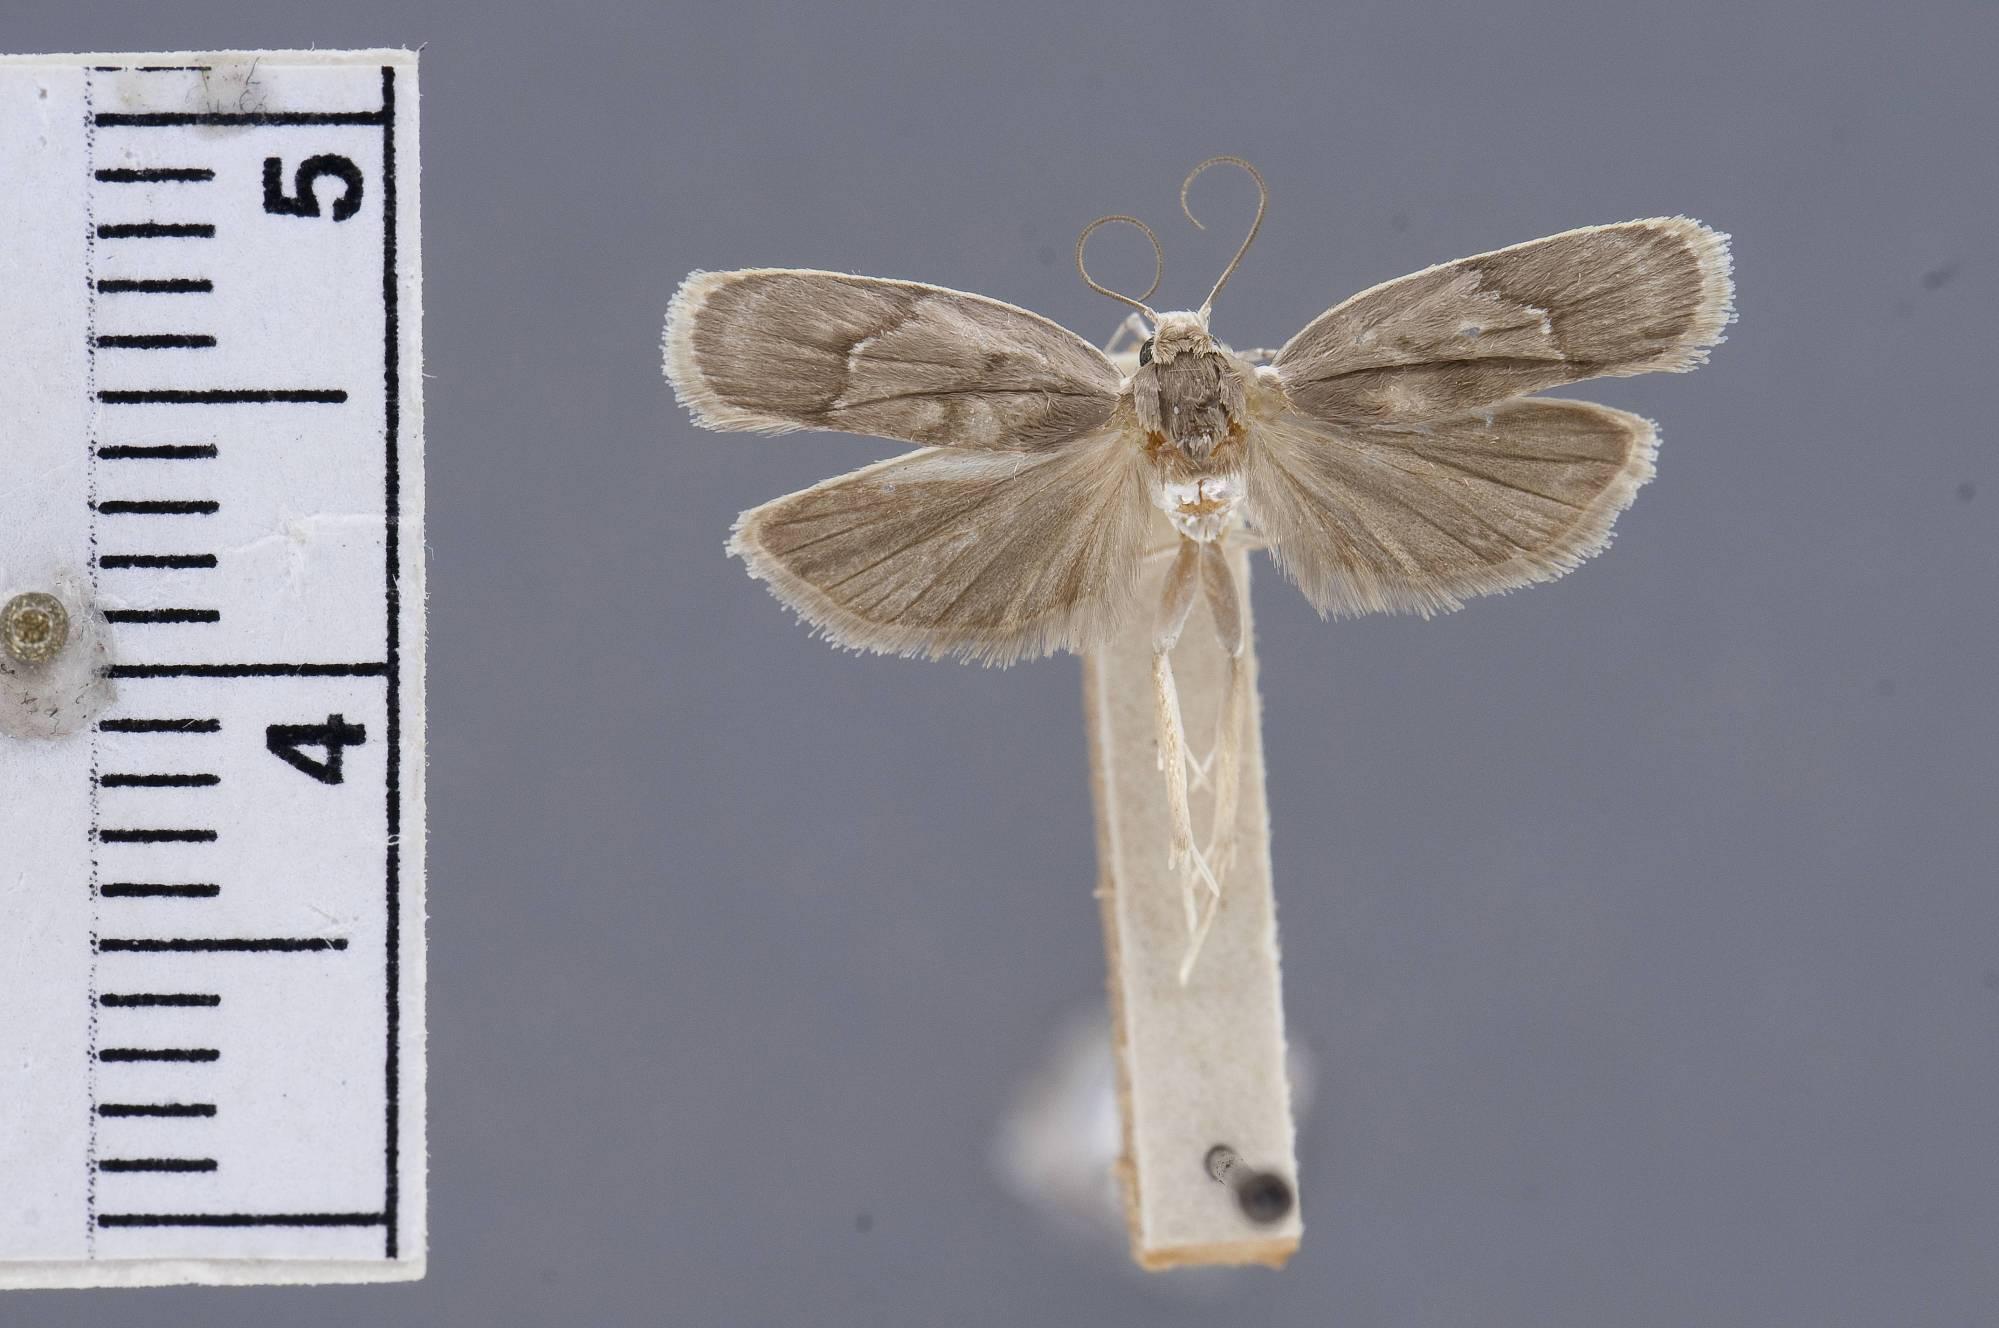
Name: Stenoma felix
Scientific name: Stenoma felix Busck, 1914
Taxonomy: Animalia, Arthropoda, Insecta, Lepidoptera, Glossata, Depressariidae, Stenomatinae
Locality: Cabima, Panamá, Panama
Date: May 1911